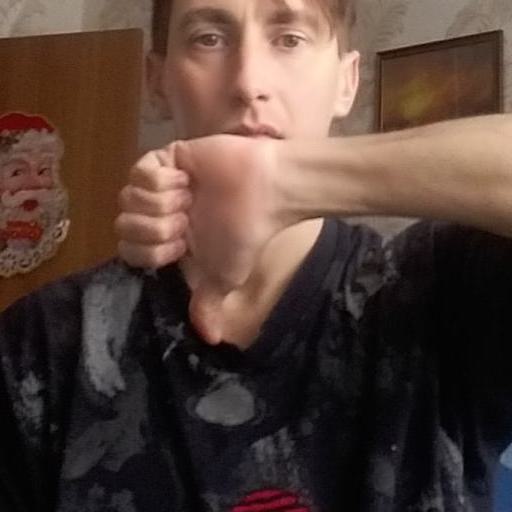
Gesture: dislike